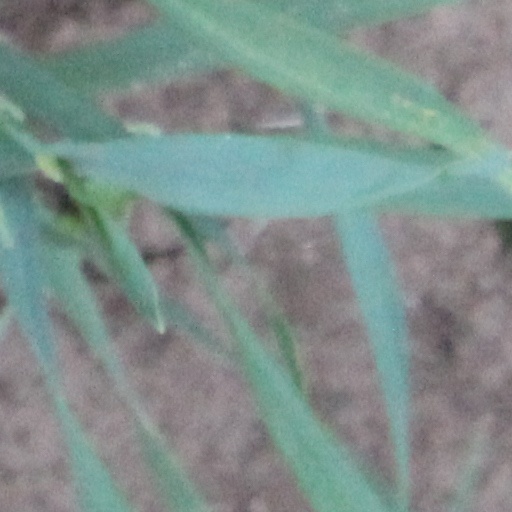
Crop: wheat